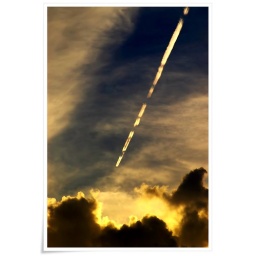
a jet plane starts the journey of crossing the horizon but meets a sky with full of sunset fire in it.